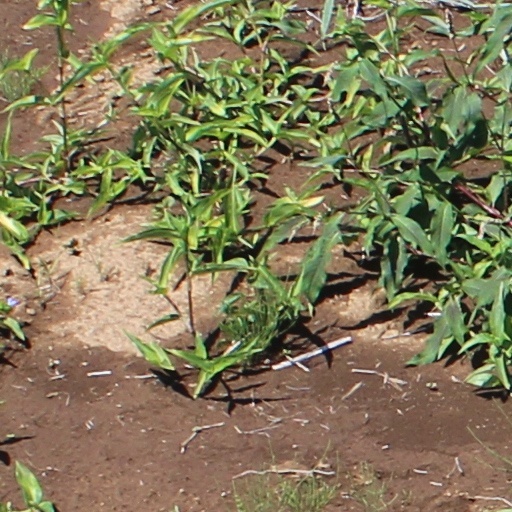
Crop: wheat